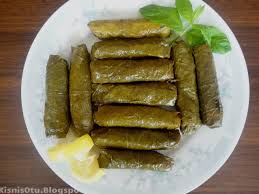
Yemek: yaprak_sarma